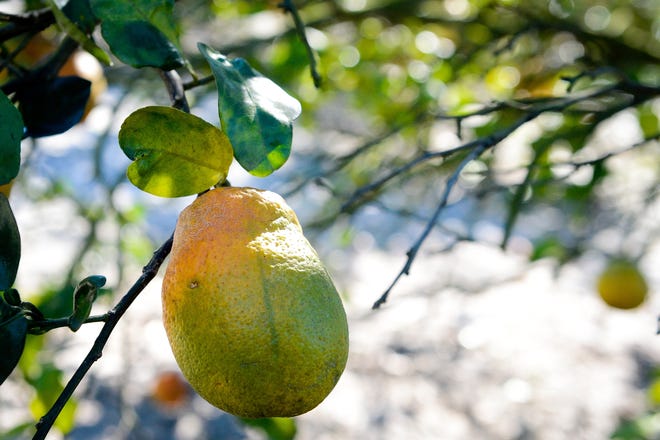
Plant: Citrus
Disease: citrus greening disease